I.O.O.F. Centennial Building

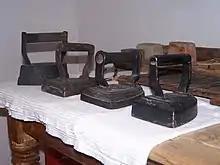
Cast iron flat clothes irons

The I.O.O.F. Centennial Building stands at three floors, with a basement level, and occupies a triangular lot at the intersection of Chisholm Street, West Washington Avenue and First Avenue, within the city's central commercial district. Designed by architect William Mirre and built by Fred Ludwig, a local bricklayer, it is one of the oldest existing buildings in downtown Alpena, and a good example of Italianate architecture. It is in the form of a flatiron building. As with numerous other wedge-shaped buildings, the phrase "Flatiron" derives from its contour, and specifically its exterior resemblance to a cast iron clothes iron.